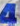
Number: 4